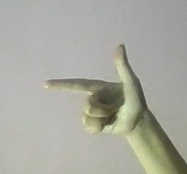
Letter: yaa